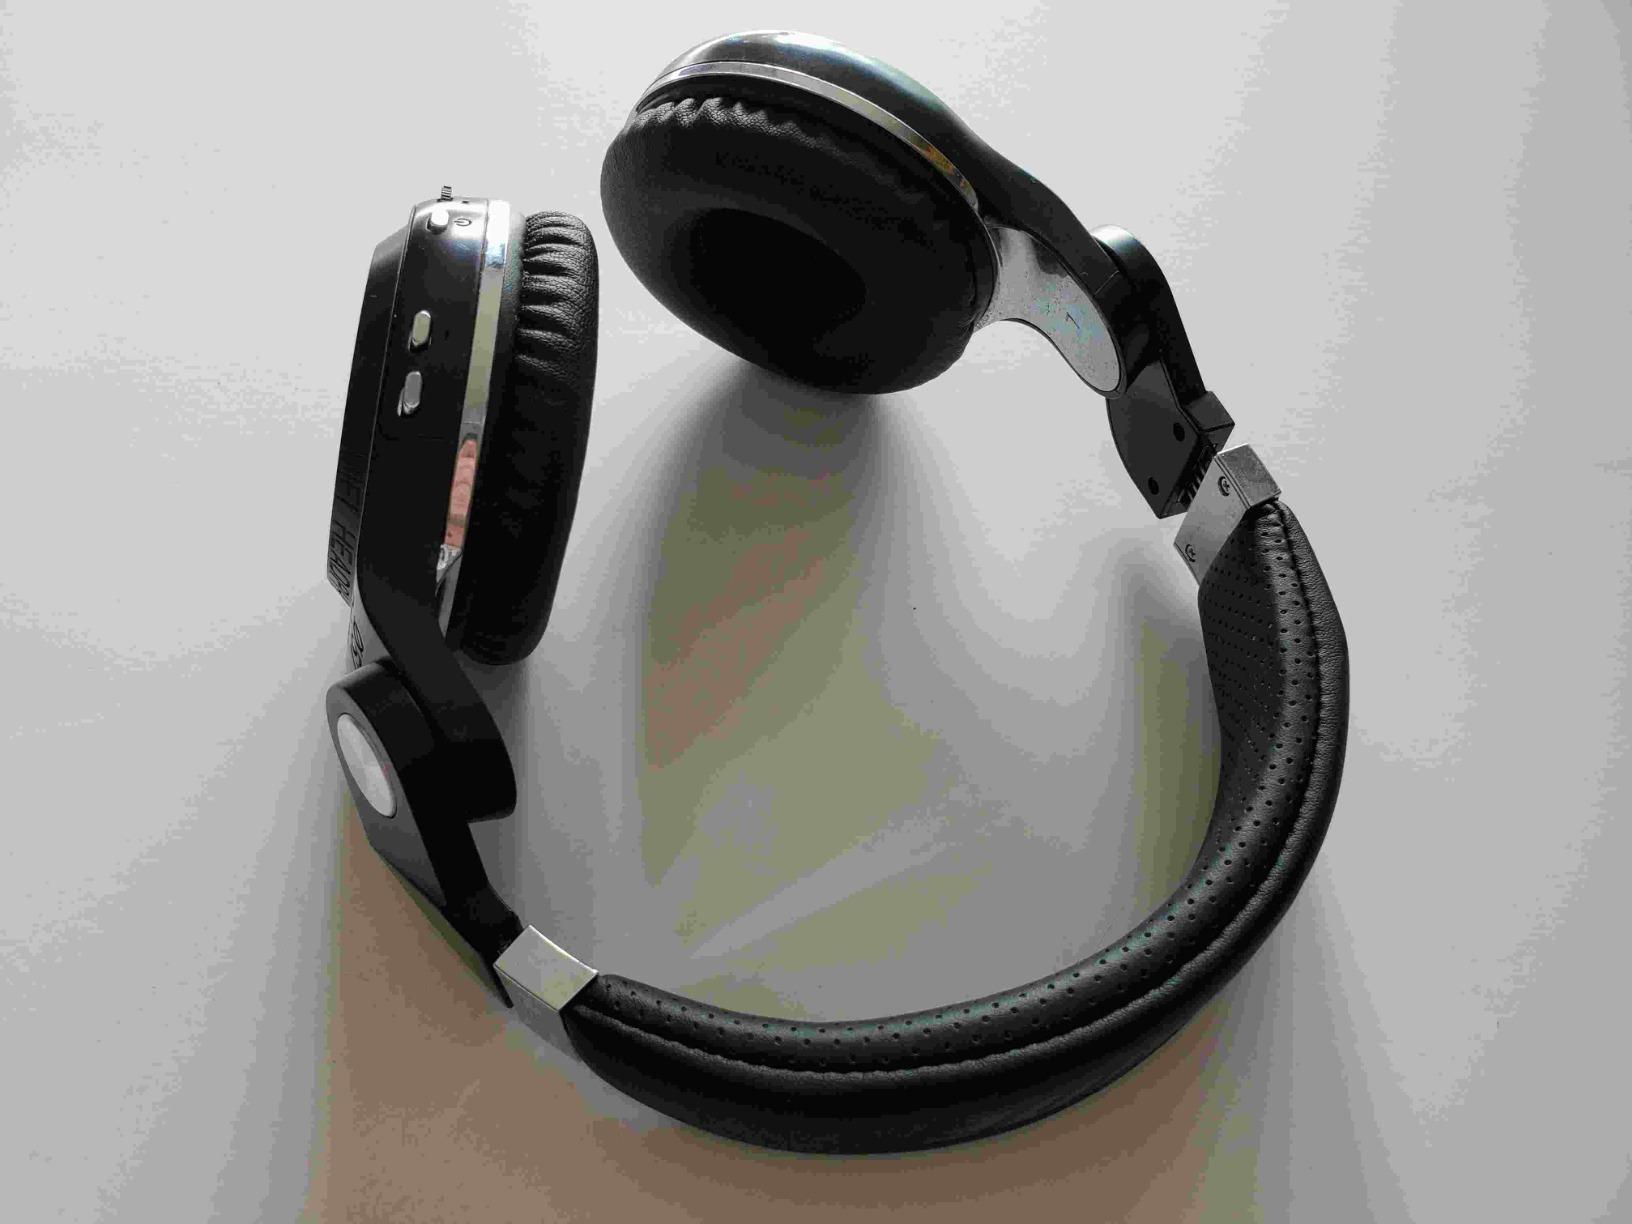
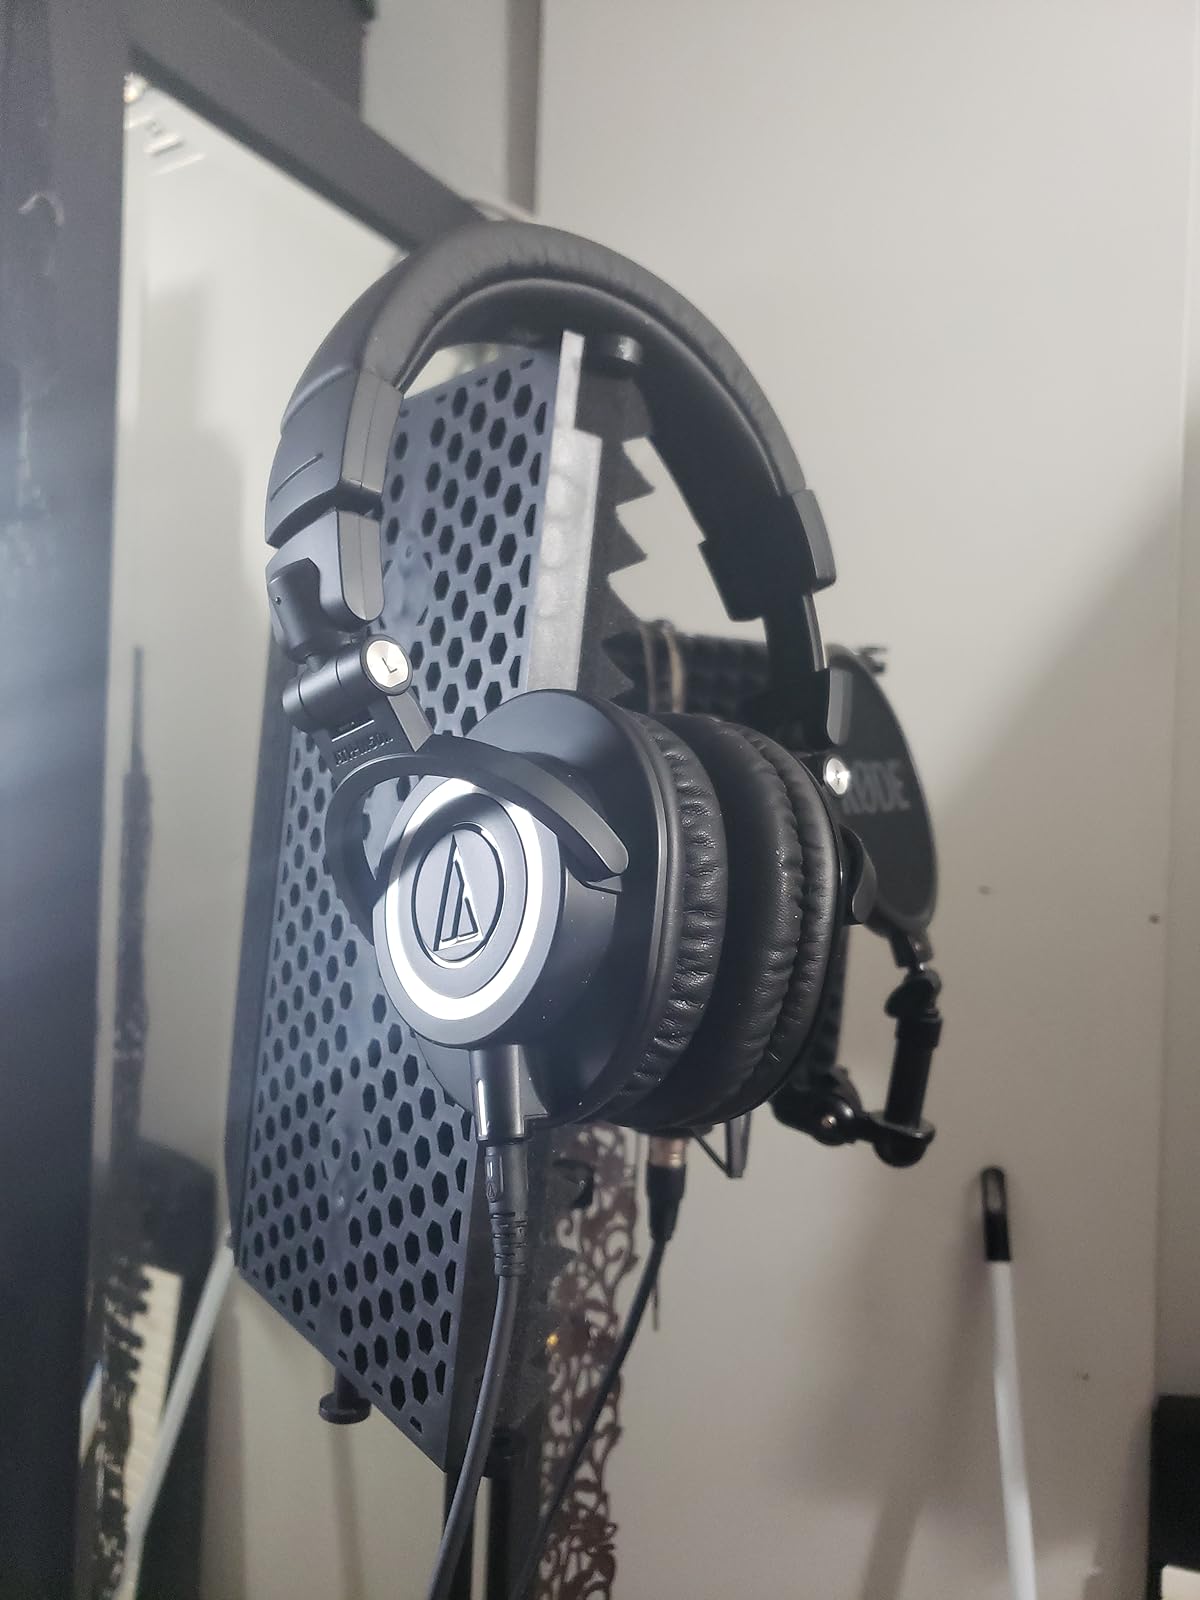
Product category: headphones
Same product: no